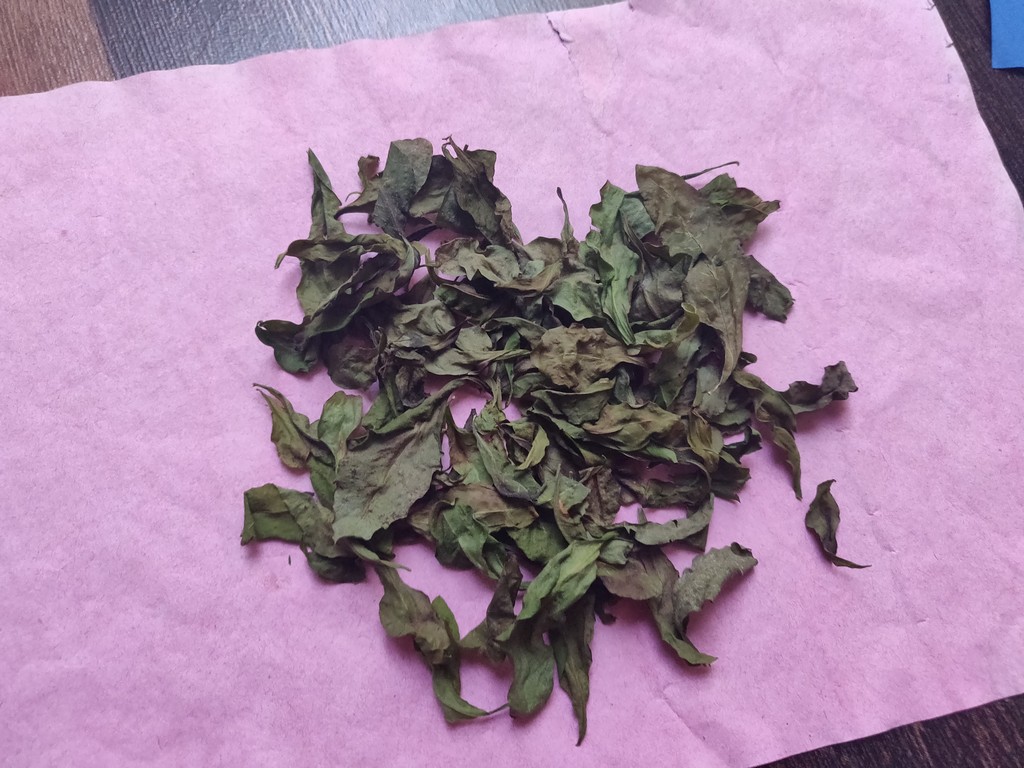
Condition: Dried
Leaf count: multiple
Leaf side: unknown